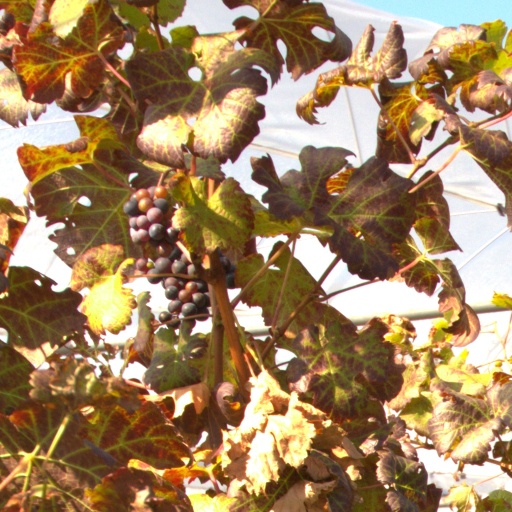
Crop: grape